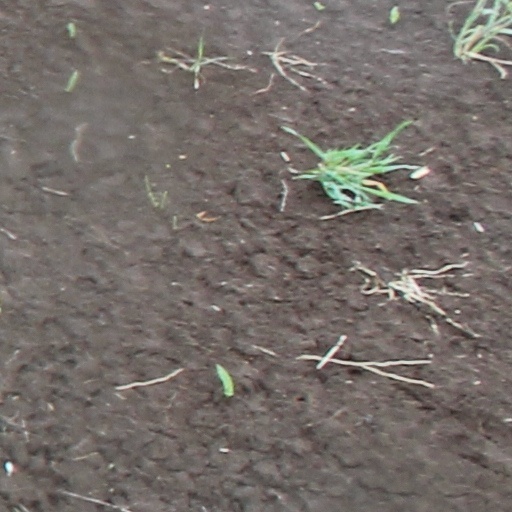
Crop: wheat